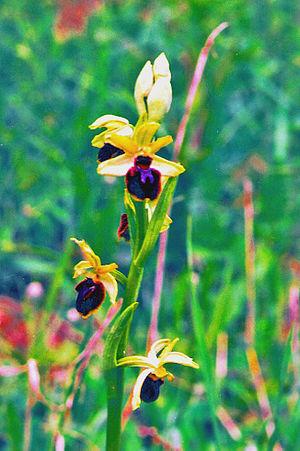
orchidee sphegodese.
Chartèves est une commune française située dans le département de l'Aisne, en région Hauts-de-France.